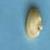
Maize quality: Good